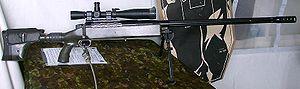
Arron Perry est un ancien caporal-chef des Forces canadiennes qui en mars 2002 a détenu brièvement le record du tir longue distance au combat avec un ennemi abattu à une distance de 2 310 m. Ce tir dépasse de 24 m le précédent record de Carlos Hathcock qui avait été établi en 1968 pendant la guerre du Viêt Nam.
Robert Furlong, né le 11 novembre 1976 dans l'île Fogo à Terre-Neuve, est un ancien caporal, tireur d'élite des Forces armées canadiennes. Il est détenteur jusqu'en 2009 du record de distance de tir létal pour un tireur d'élite avec 2 430 mètres.
Le Princess Patricia's Canadian Light Infantry ou PPCLI, littéralement l'« Infanterie légère canadienne de la princesse Patricia », est l'un des trois grands régiments d'infanterie des Forces armées canadiennes.